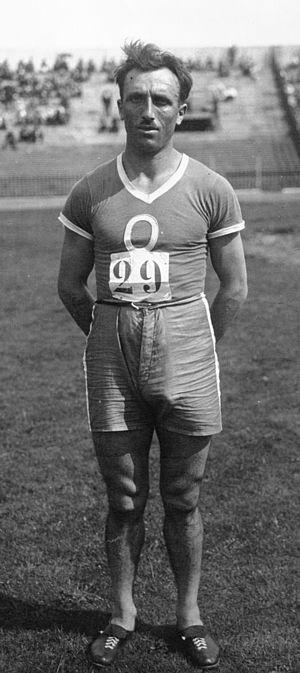
Emmanuel Degland est un athlète français, spécialiste du lancer du javelot.
Les Championnats de France d'athlétisme 1927 ont eu lieu les 6 et 7 août 1927 au Stade olympique de Colombes. Les épreuves féminines se sont déroulées le 10 juillet à Roubaix.